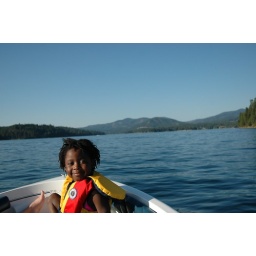
Sofi out on the lake in her cute life jacket.